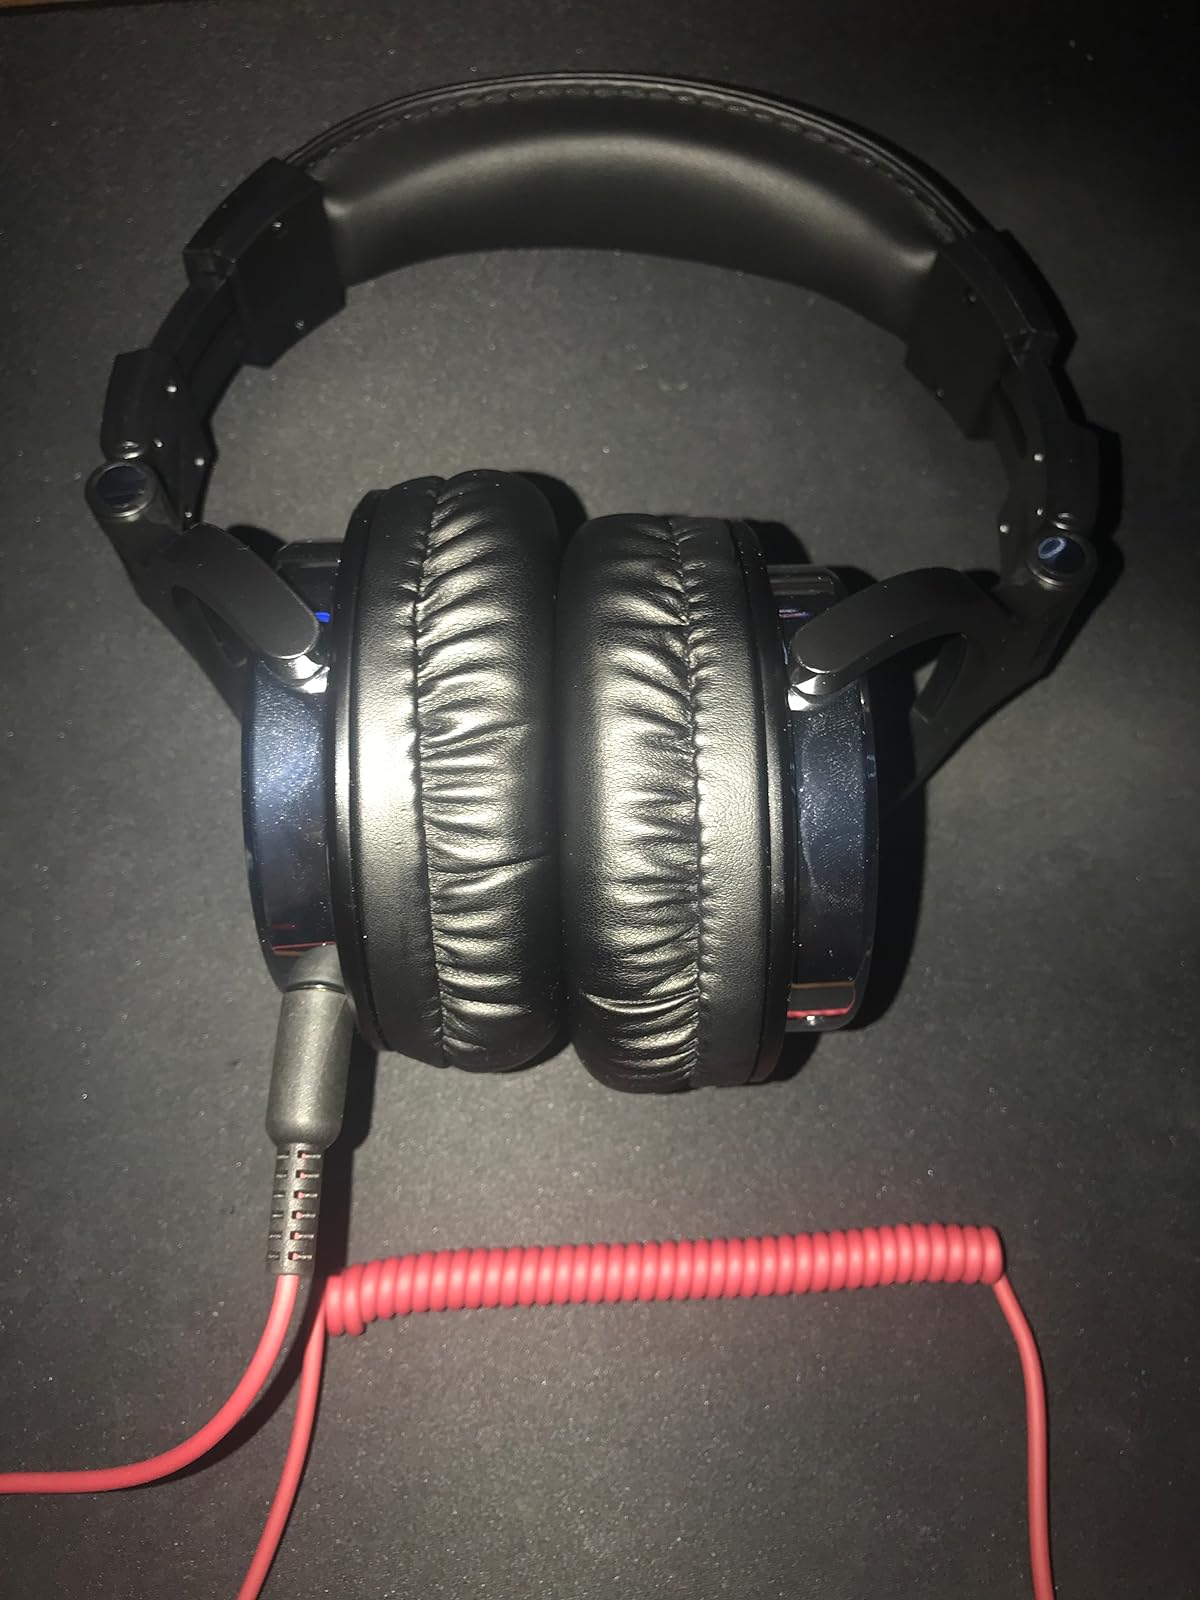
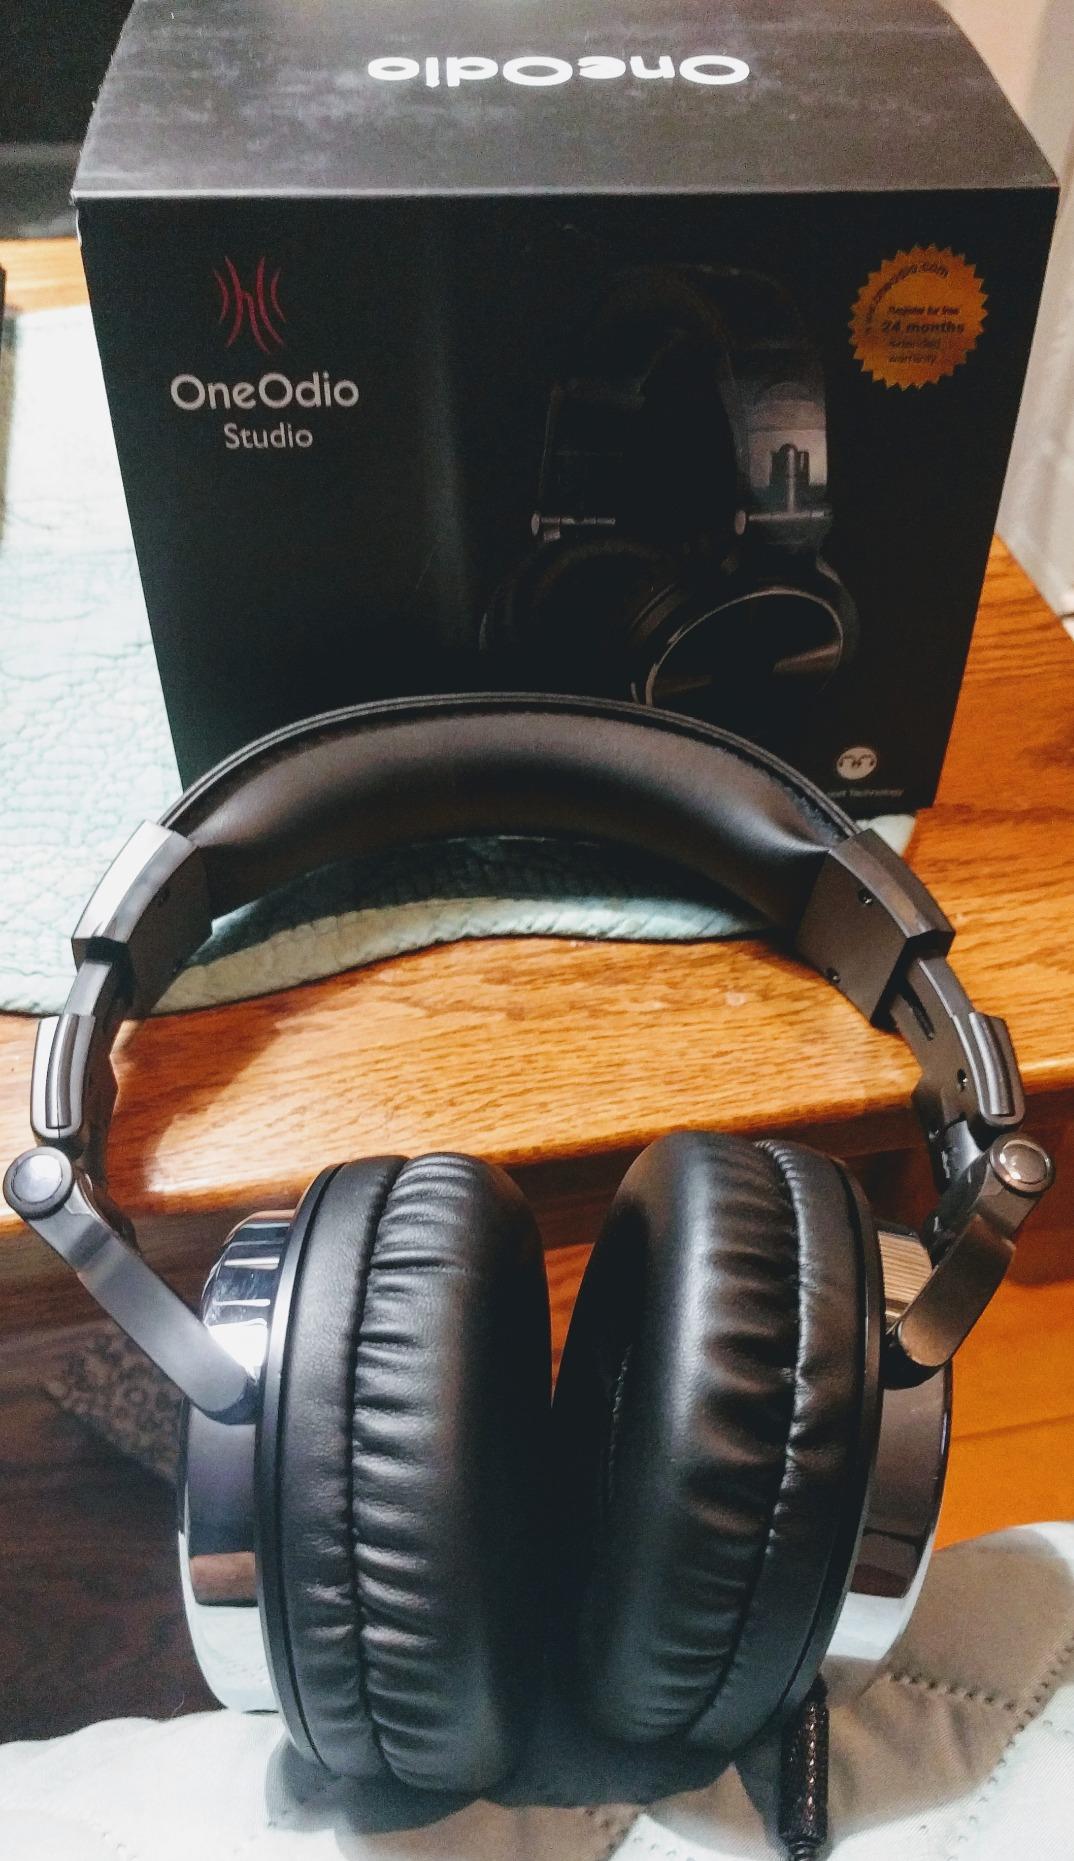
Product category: headphones
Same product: yes